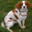
Label: dog